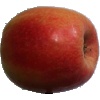
Label: apple_pink_lady